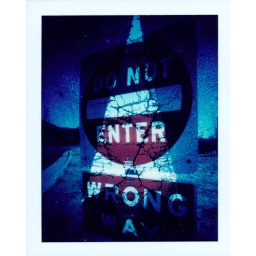
Double ex... road arrow and road sign near ocotillo , ca.